Awakened (film)

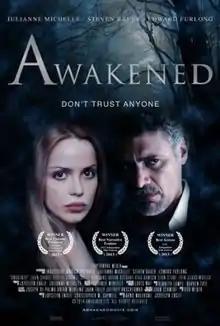
theatrical release poster

Awakened is a 2013 supernatural horror film directed by Joycelyn Engle and Arno Malarone. The film follows the story of a young woman by the name Samantha Winston, who wakes up in a morgue with no memory of how she got there. As she tries to unravel the mystery of her death and resurrection, she discovers dark and terrifying truths about the supernatural forces at play.